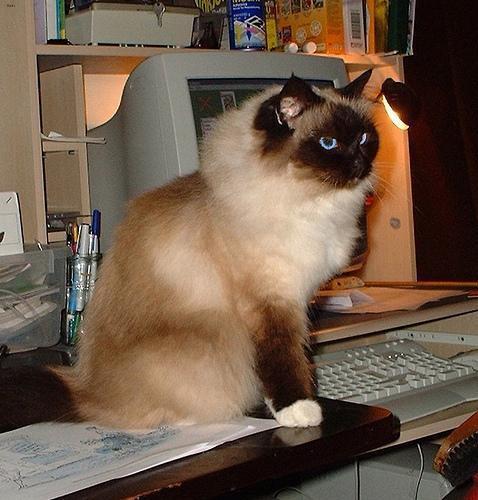
Birman